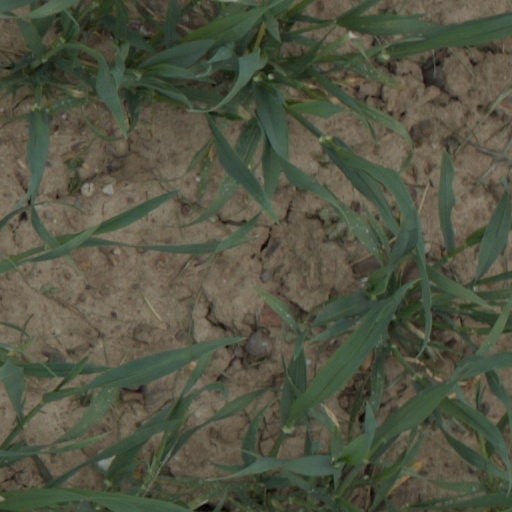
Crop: wheat